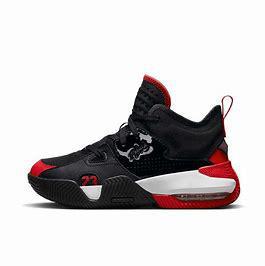
Brand: Jordan
Model: Stay Loyal 2